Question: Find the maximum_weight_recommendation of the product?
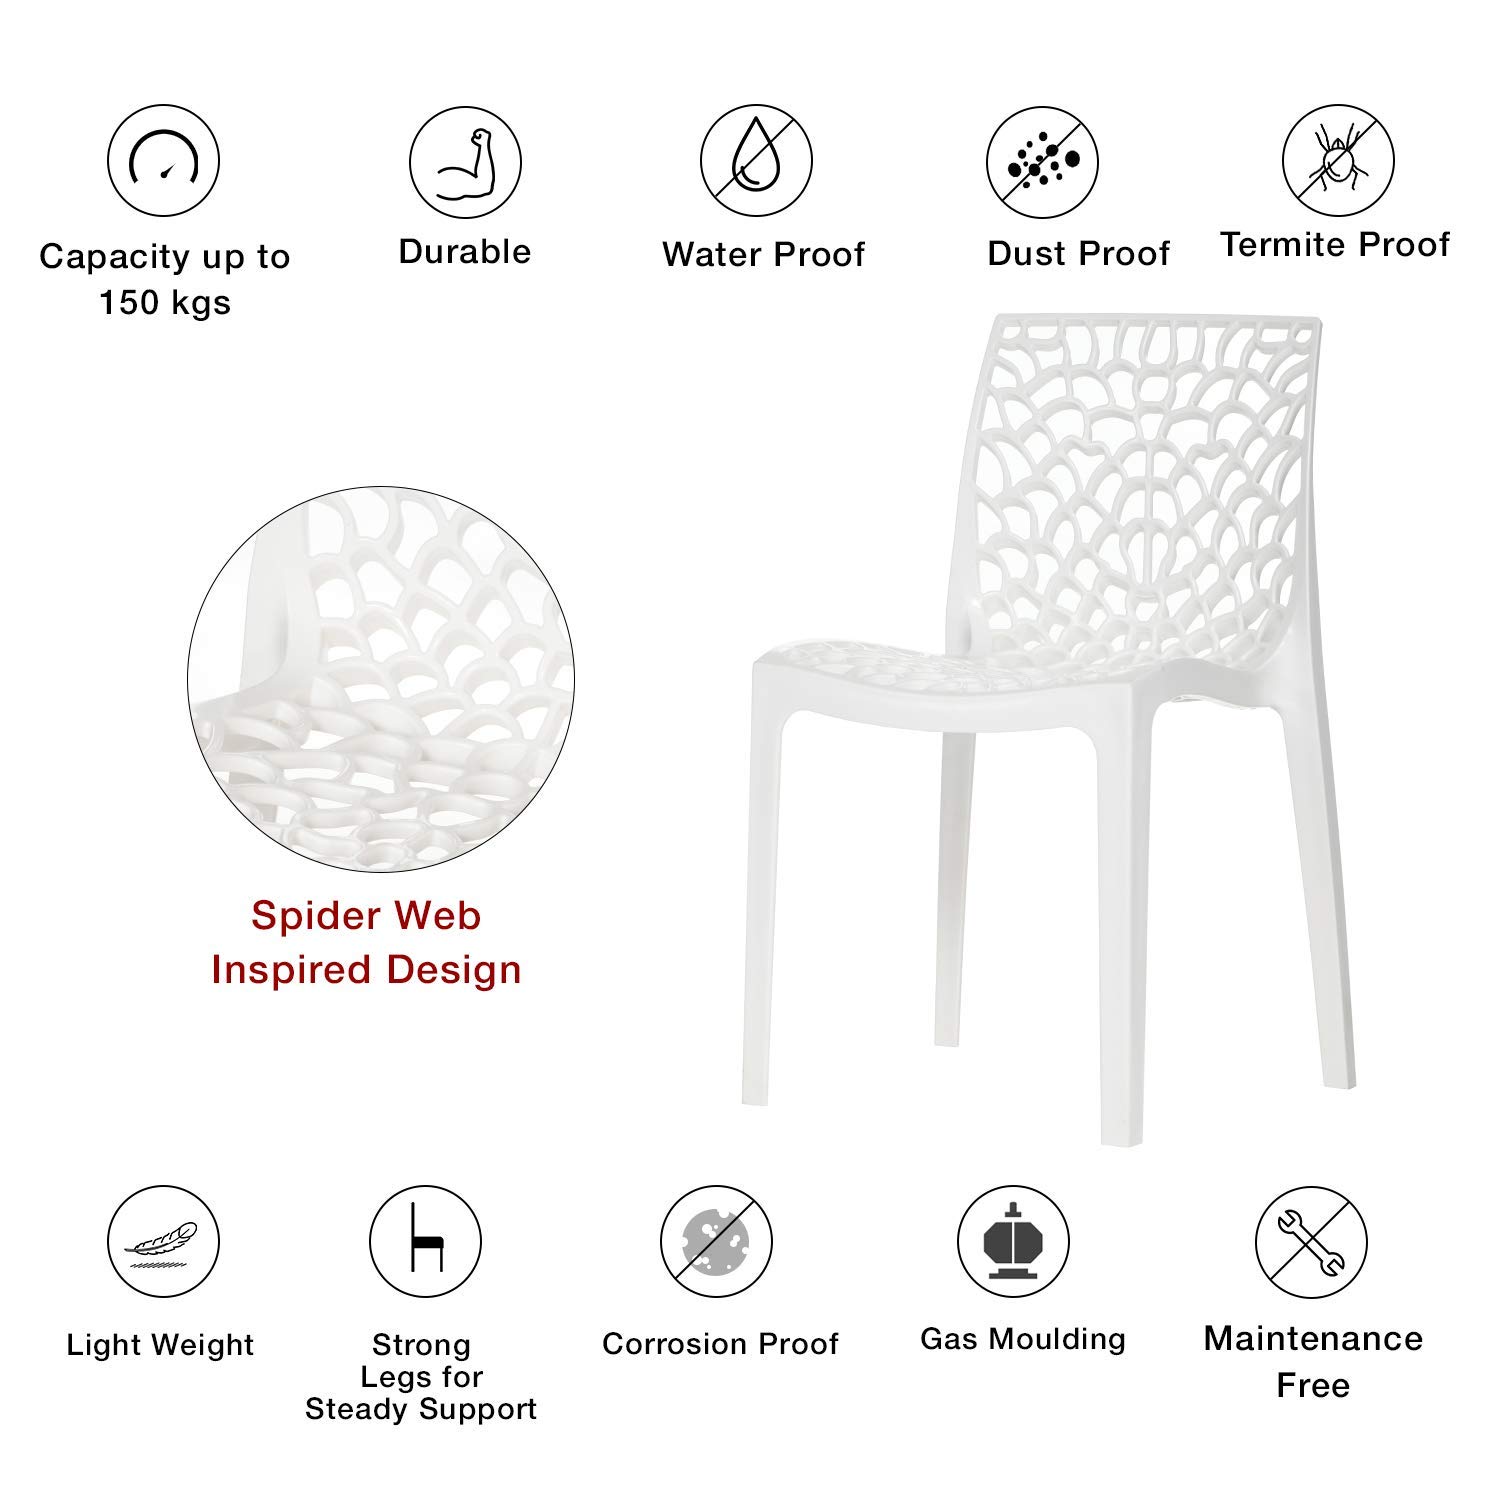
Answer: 150 kilogram